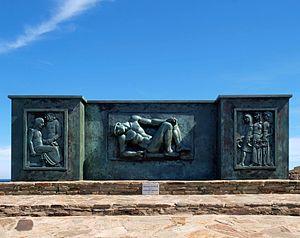
Banyuls sur Mer - Monument aux morts
Le monument aux morts de Banyuls-sur-Mer est un monument aux morts créé par le sculpteur français Aristide Maillol situé à Banyuls-sur-Mer.
Aristide Maillol, né le 8 décembre 1861 à Banyuls-sur-Mer, où il est mort le 27 septembre 1944, est un peintre, graveur et sculpteur français.